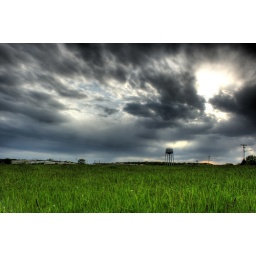
A water tower in Huntington.